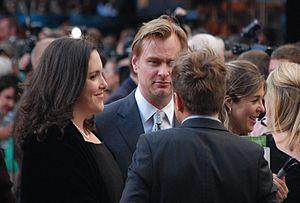
Emma Thomas, née à Londres en Angleterre le 31 juillet 1968, est une productrice de film britannique.